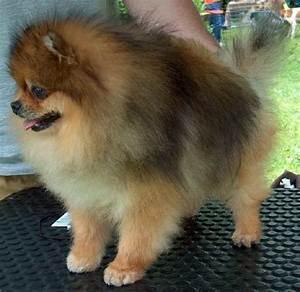
dog